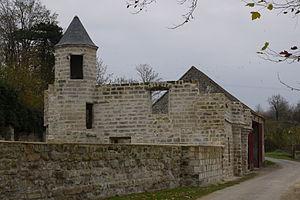
Prévôté de Lesges
La Maison prévôtale de Lesges est située à Lesges, en France.